Symbols of death

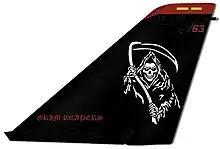
Image of the Grim Reaper on the tailfin of a U.S. Navy F-14D Tomcat of Flight Squadron, VF-101, nicknamed the "Grim Reapers."

Various images are used traditionally to symbolize death; these rank from blunt depictions of cadavers and their parts to more allusive suggestions that time is fleeting and all men are mortals.